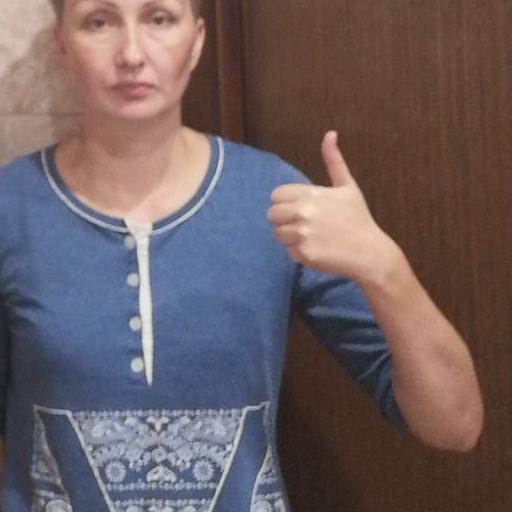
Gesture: like